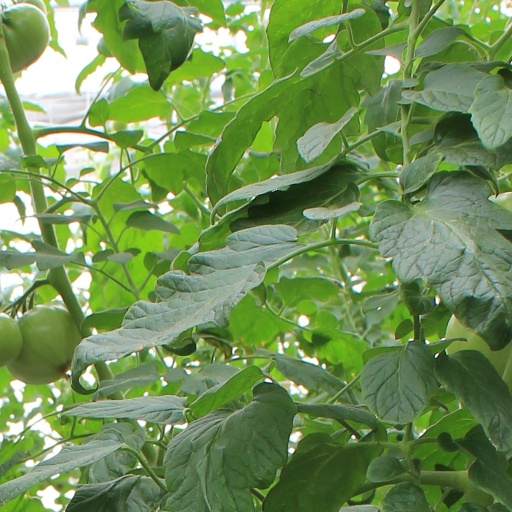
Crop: tomato